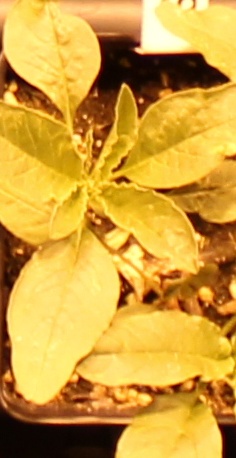
Label: Waterhemp